Economy of Kozhikode district

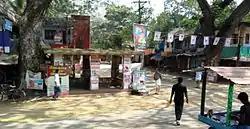
Madappally Junction.

Since Vadakara is a coastal town, fishing is one of the main commercial activities. The Moorad River flows into the Arabian Sea at a point close to the town. Sand Banks, a sunset spot and a place of tourist interest, are located at the river mouth.